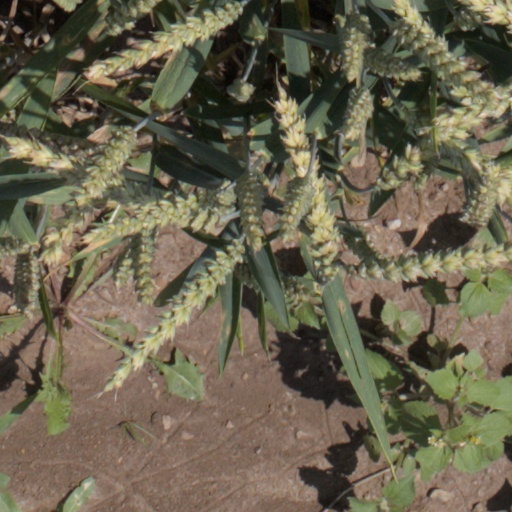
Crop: wheat